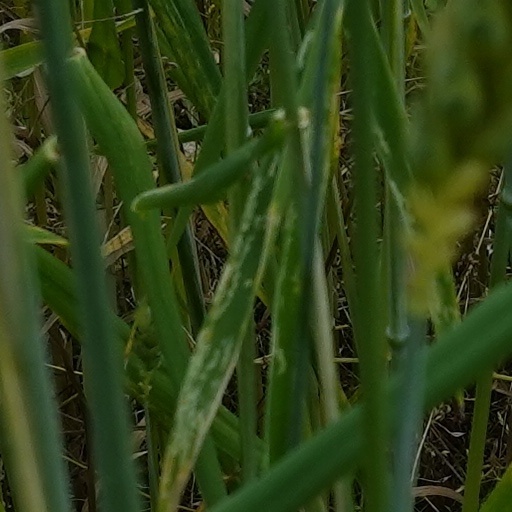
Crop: wheat